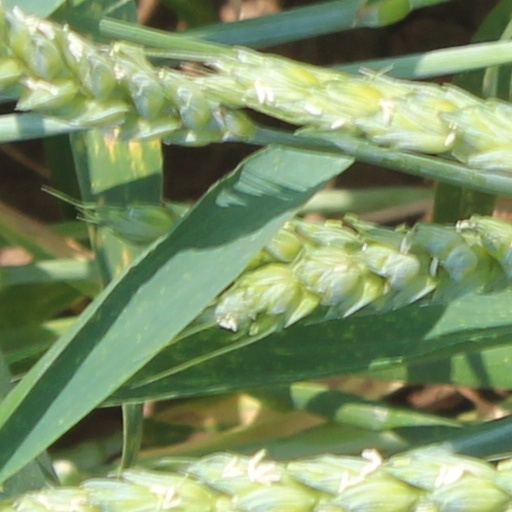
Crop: wheat